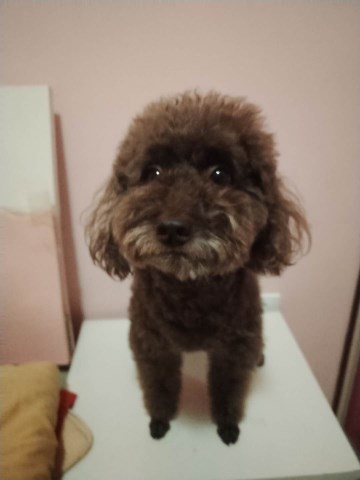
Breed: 7449-n000128-teddy